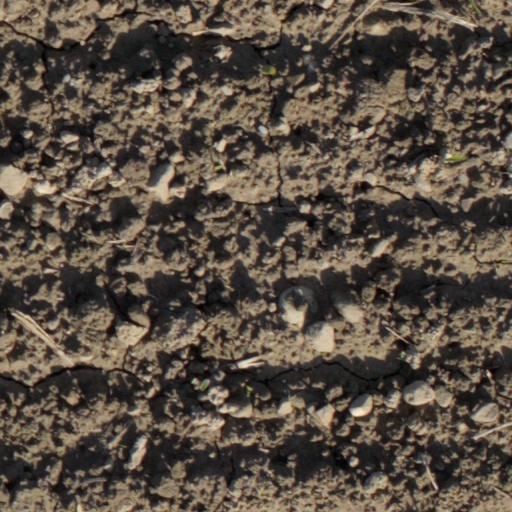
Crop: wheat